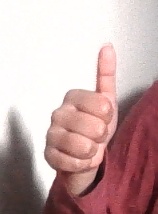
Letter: aleff